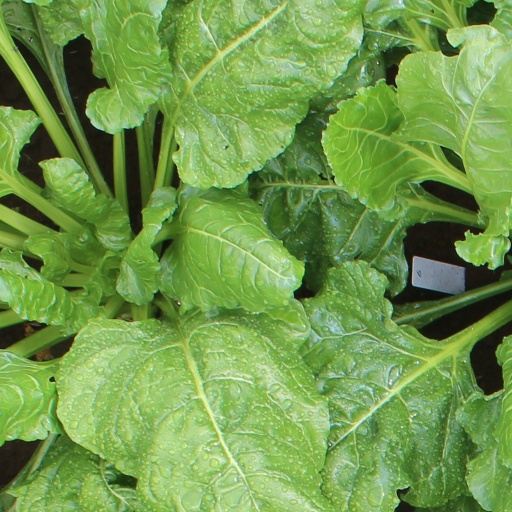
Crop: sugar beet